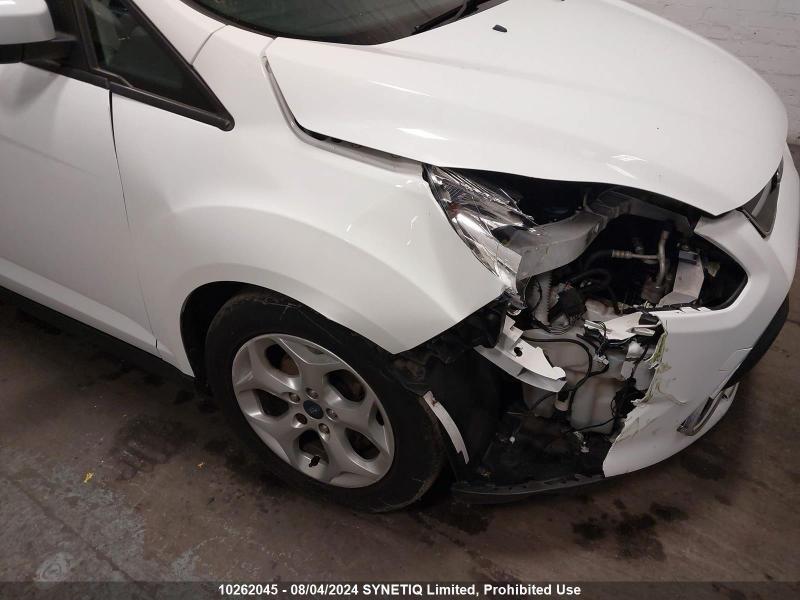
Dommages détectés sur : pare-choc avant, feu avant droit, capot, aile avant droite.
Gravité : majeur